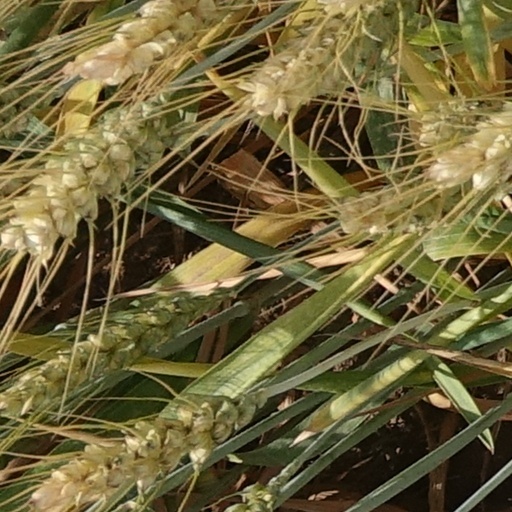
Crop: wheat